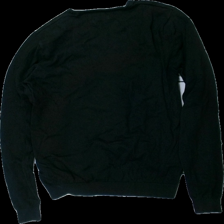
View: back
Type: Sweater
Category: Men
Brand: Not in the list
Brand text on label: S.C.W.
Colors: Black
Material: 100% cotton
Cut: Regular
Size: L
Season: All
Price range: <50
Recommended usage: Export
Description: svart, pull-over, nopprig